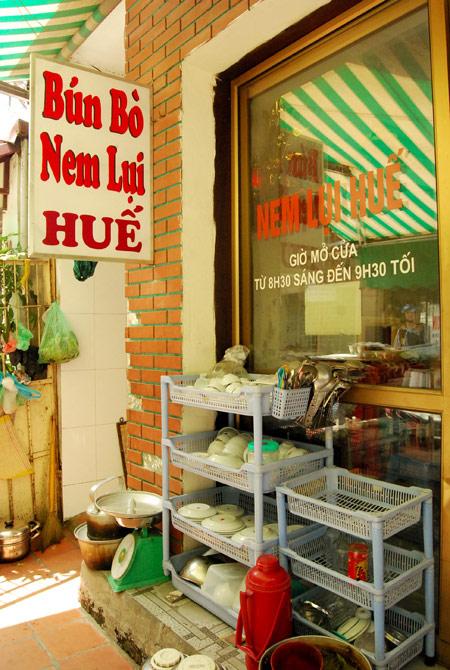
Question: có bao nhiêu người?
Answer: không có ai cả